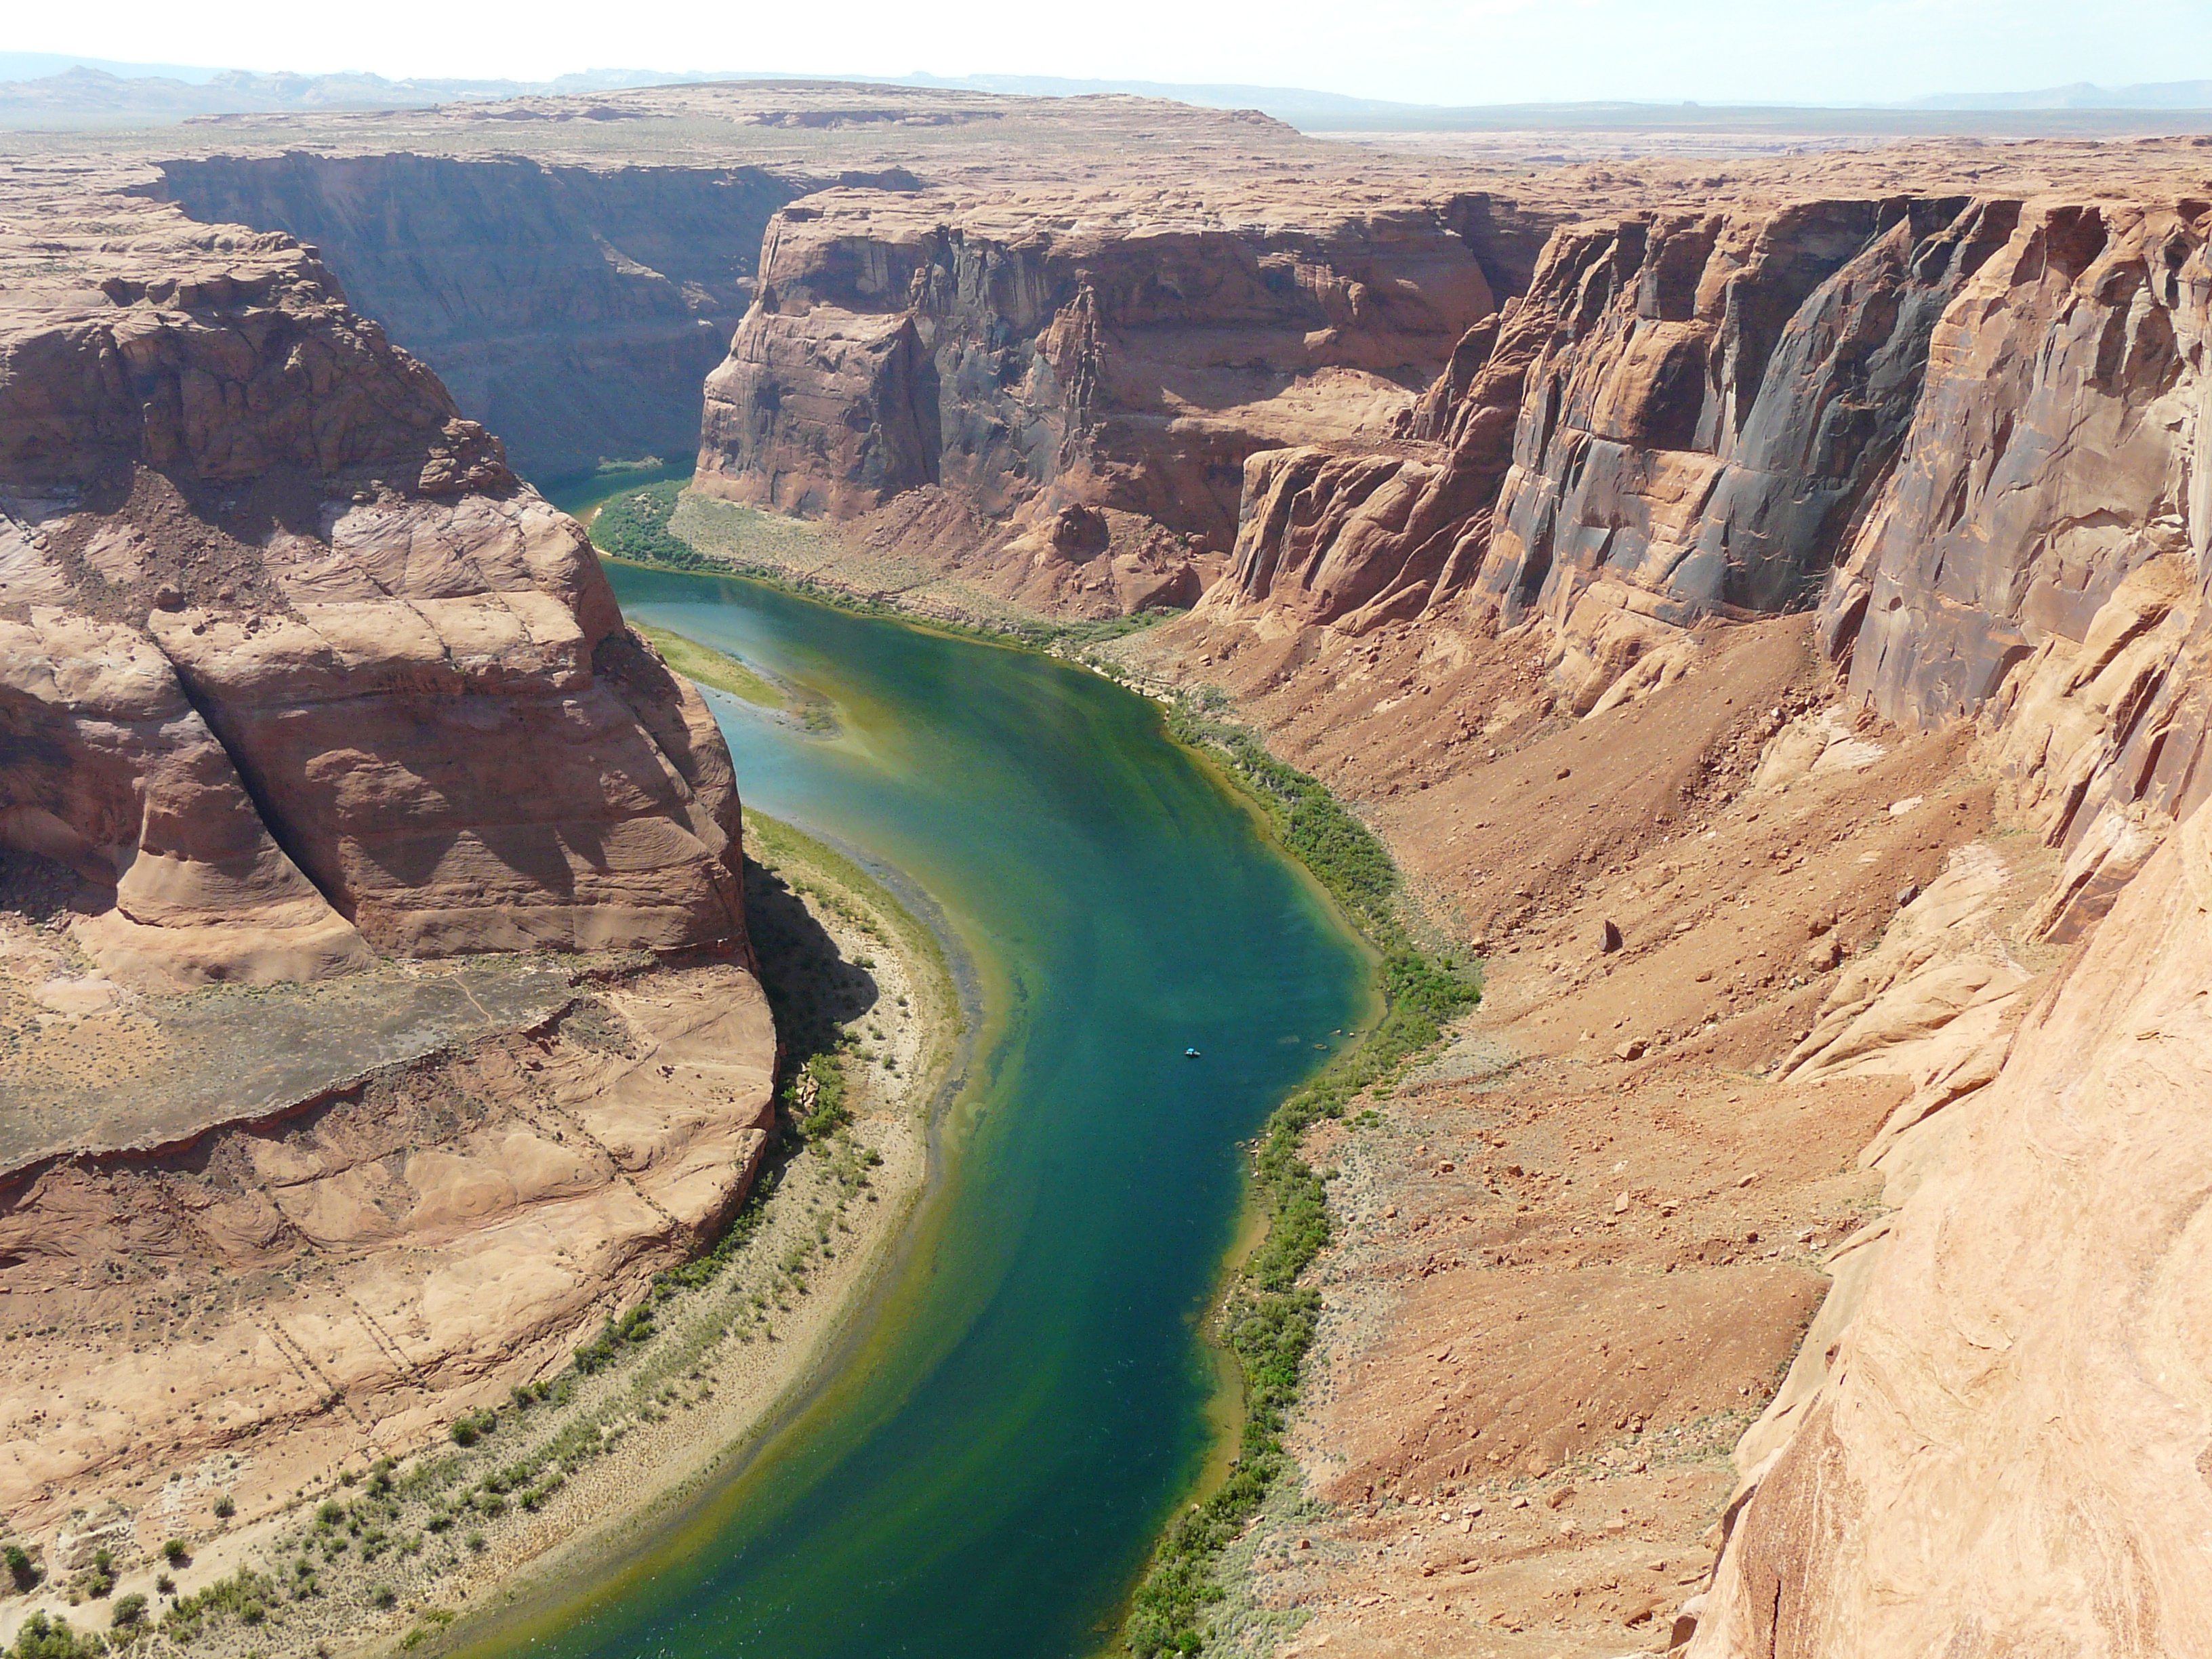
coast, desert, valley, formation, dry, cliff, usa, gorge, canyon, terrain, page, arizona, geology, badlands, plateau, horseshoe bend, wadi, landform, colorado river, geographical feature